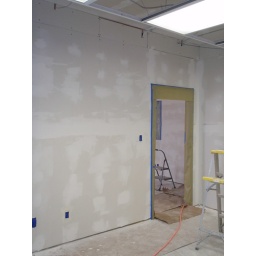
Prepared walls in the associate's office, looking to the secretary's inner window down the hallway.